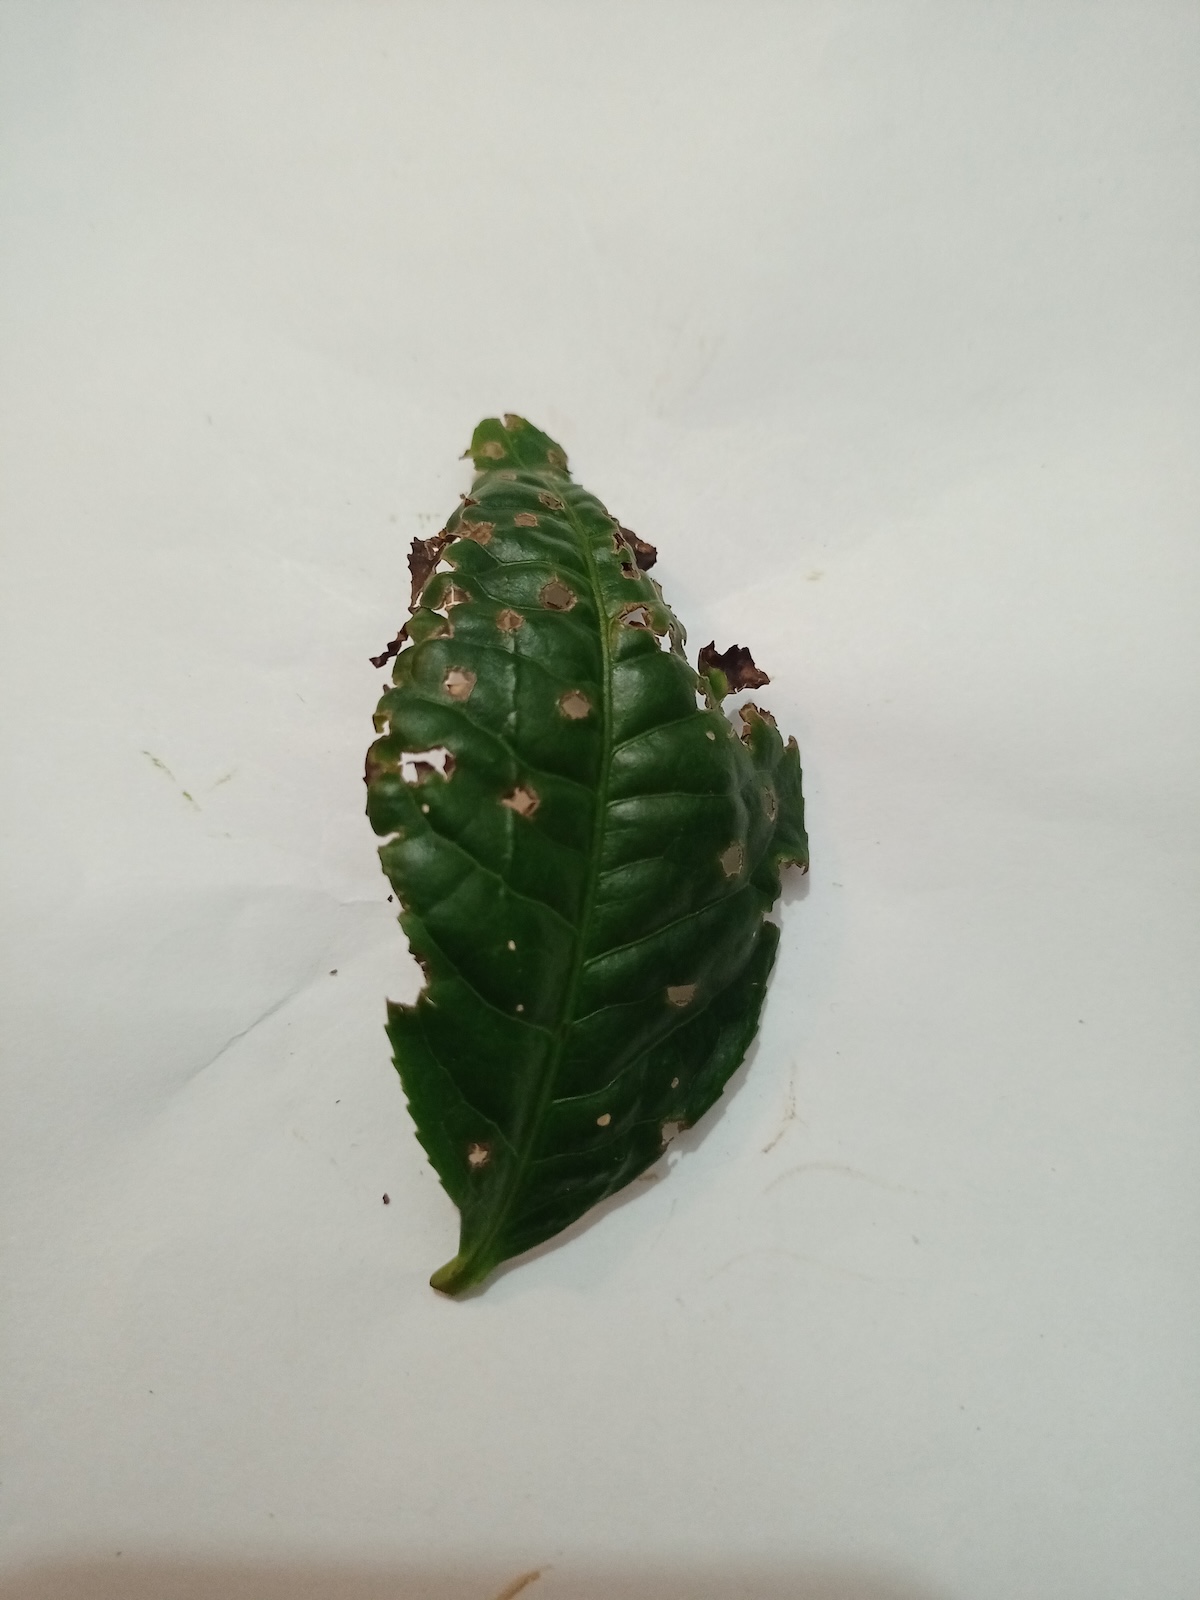
Label: Green mirid bug